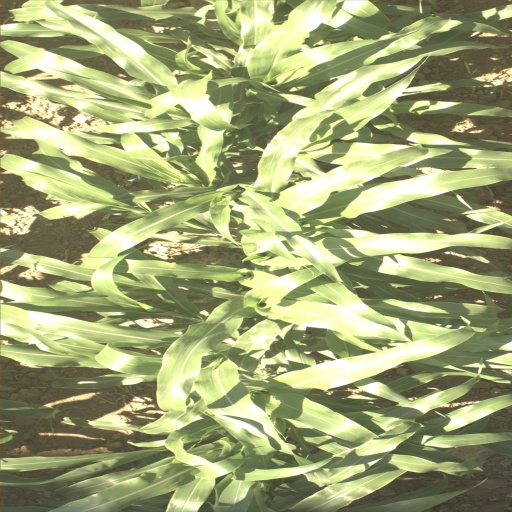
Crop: sorghum